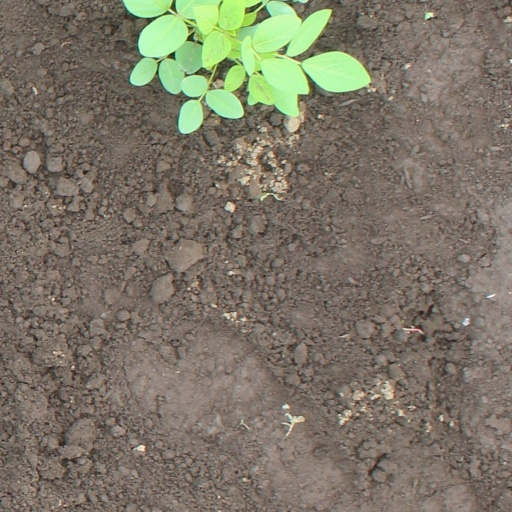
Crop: soybean